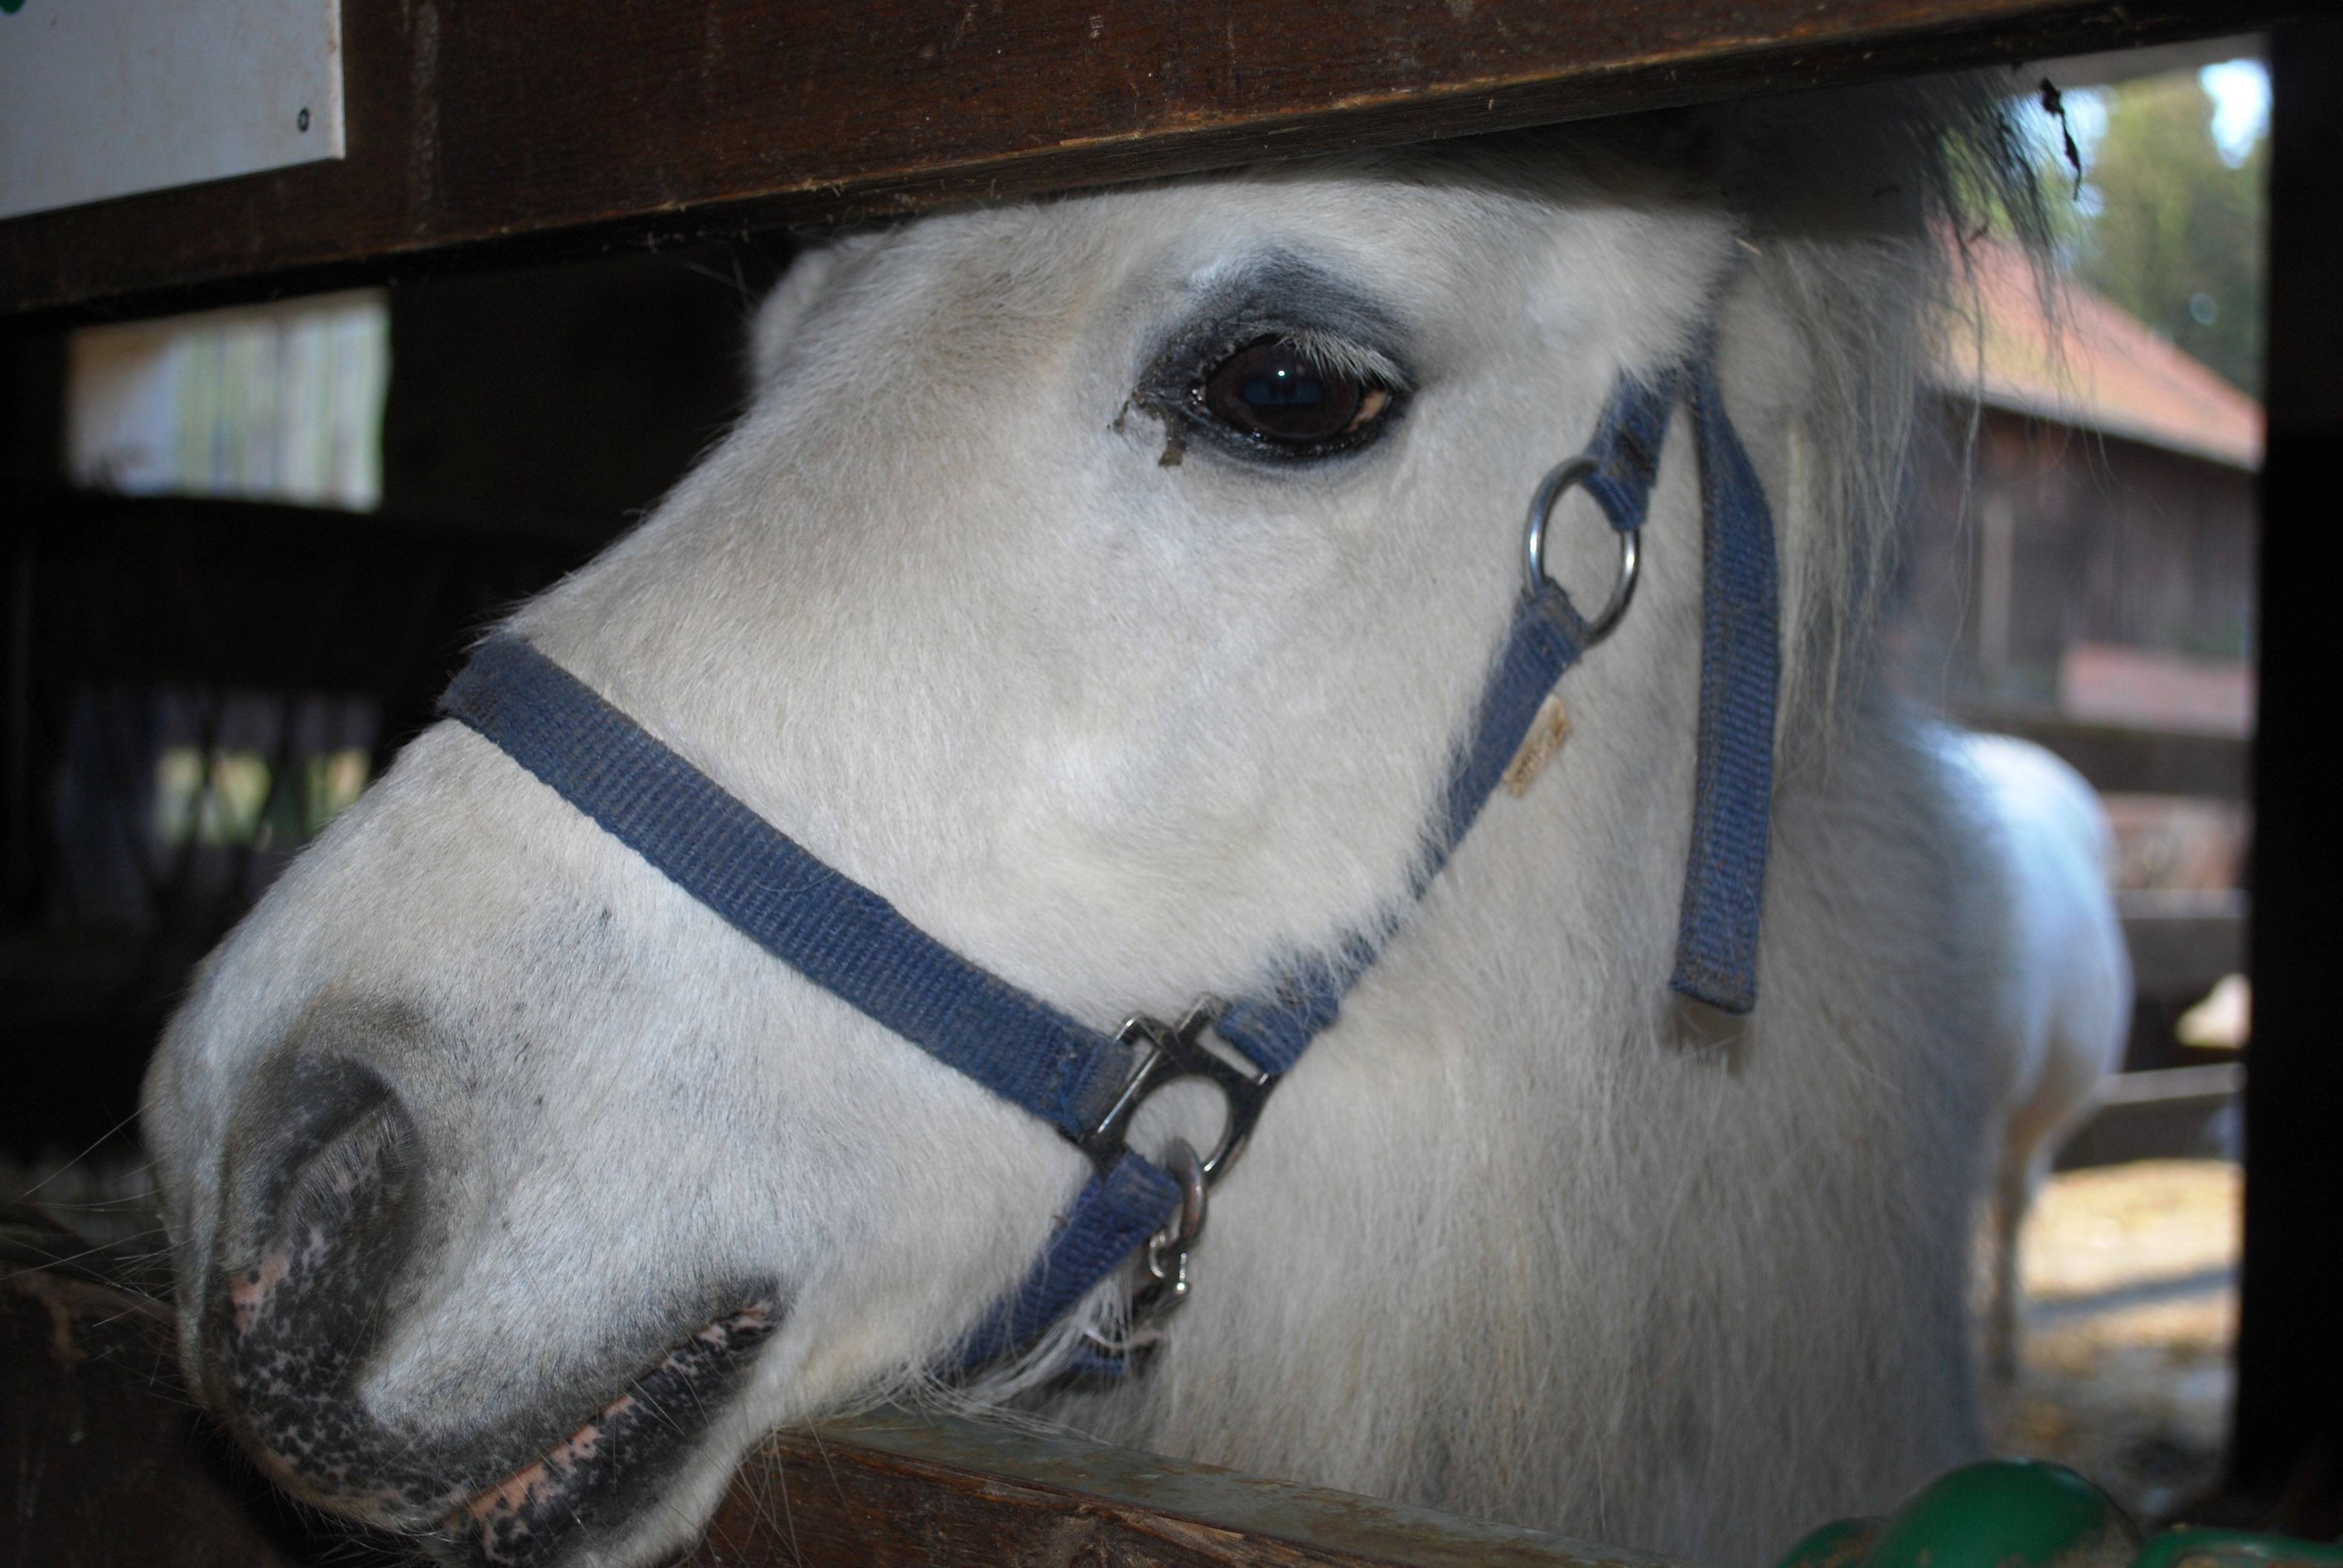
winter, farm, barn, animal, horse, mammal, stallion, mane, bridle, pony, head, white horse, horse like mammal